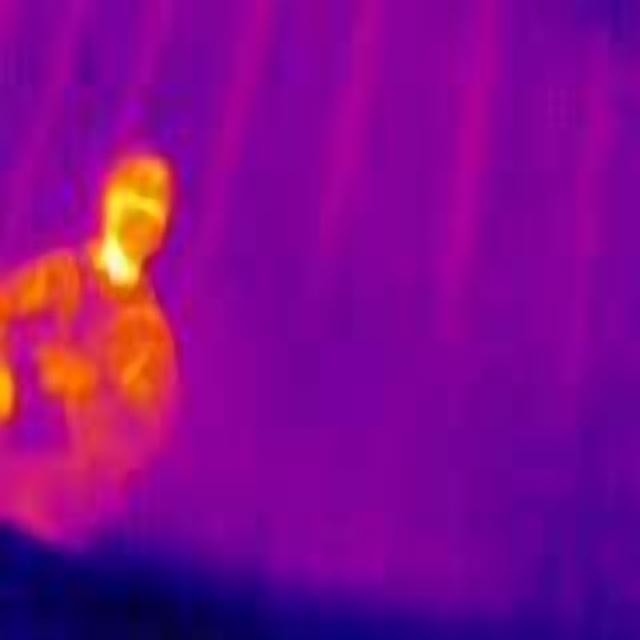
Detected objects:
label: person